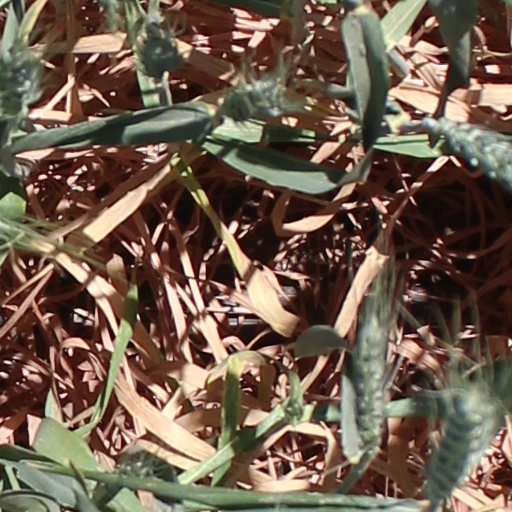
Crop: wheat